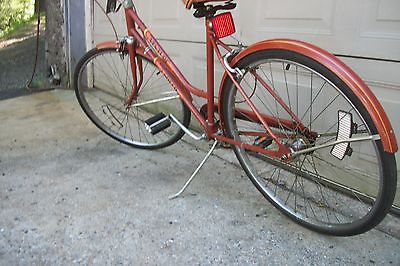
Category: bicycle